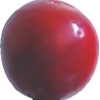
Label: cherry_wax_red